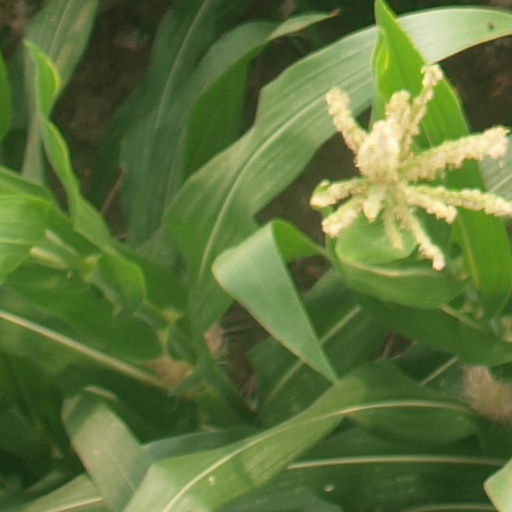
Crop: maize; corn